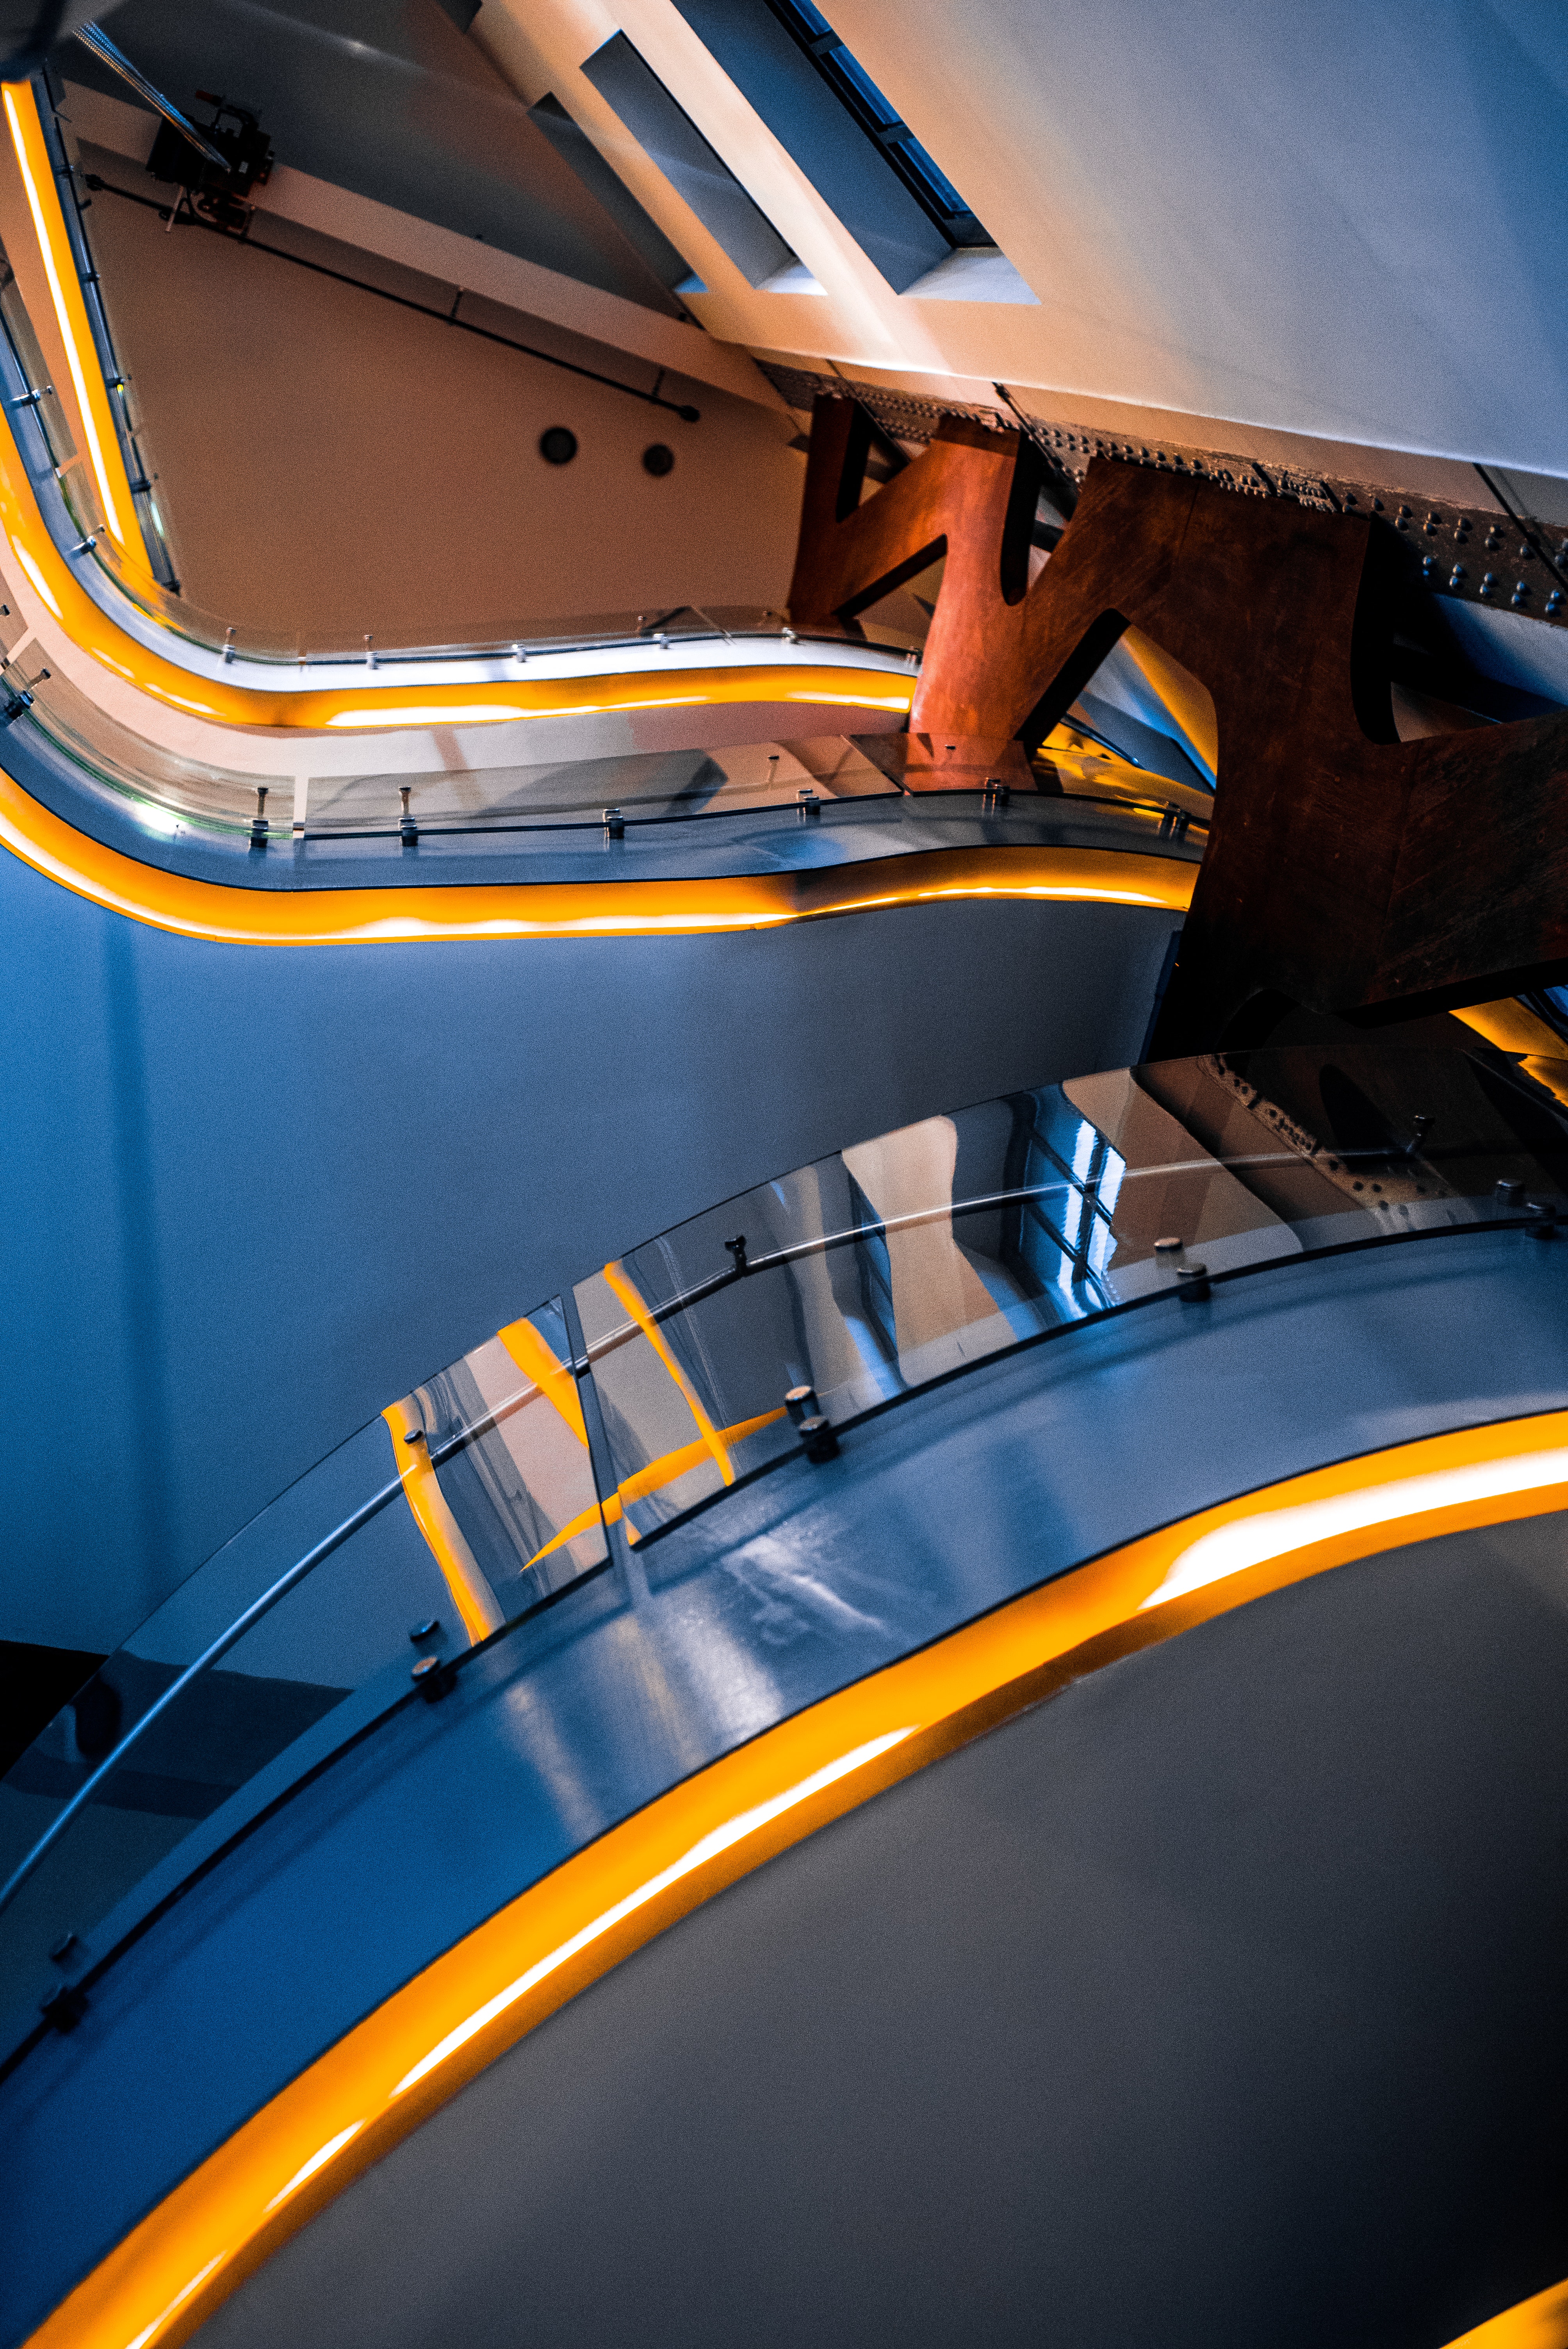
blue, yellow, automotive exterior, automotive design, vehicle, electric blue